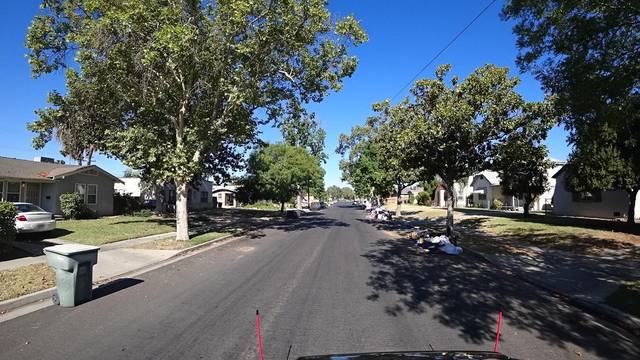
Region: Colombia
Coordinates: 36.778, -119.788